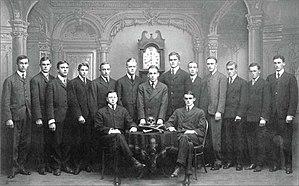
La Skull and Bones est une société secrète de l'université Yale aux États-Unis. Ce groupe est aussi connu par les anglophones sous les noms « Chapter 322 » et « Brotherhood of Death ».